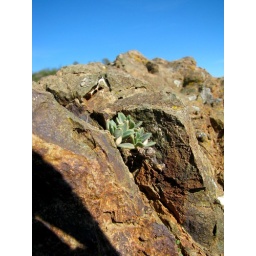
Fuzzy little plant growing in cracks in some rocks atop Mt. Diablo, northern California. October 24, 2009.